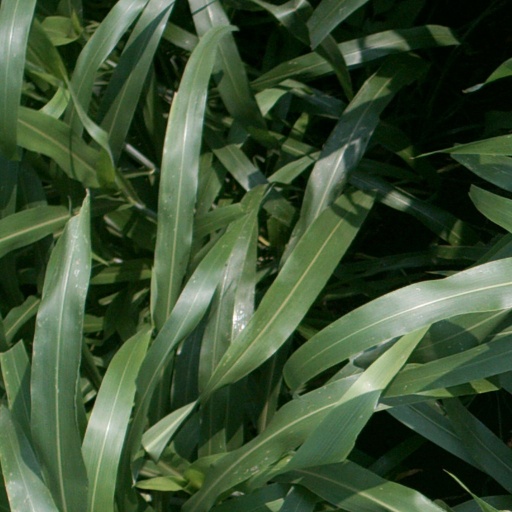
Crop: sorghum